Horseshoe Bay, Queensland

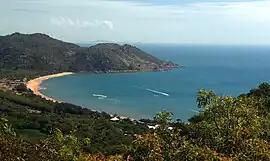
Horseshoe Bay, seen from the top of the Forts Walk

Horseshoe Bay is a bay, town and suburb on Magnetic Island in the City of Townsville, Queensland, Australia. It is a major tourist accommodation and recreation centre on the island. In the , the suburb of Horseshoe Bay had a population of 611 people.